Salt Pit

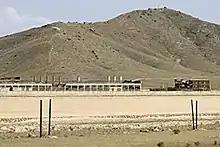
Photograph of the Salt Pit taken by Trevor Paglen in 2006

The Salt Pit and Cobalt were the code names of an isolated clandestine CIA black site prison and interrogation center outside Bagram Air Base in Afghanistan. It was located north of Kabul and was the location of a brick factory prior to the Afghanistan War. The CIA adapted it for extrajudicial detention.